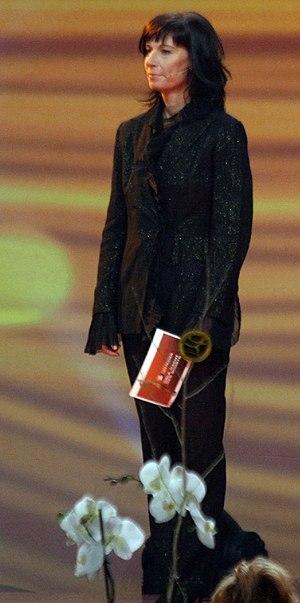
Claudia Kristofics-Binder est une ancienne patineuse artistique autrichienne individuelle.